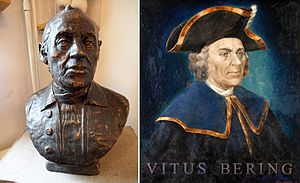
Vitus Bering
Post-mortem rekonstruktion af Vitus Berings ansigt
"Vitus Jonassen Bering; russisk navn Иван Иванович Беринг var en marineofficer i russisk tjeneste og opdagelsesrejsende af dansk herkomst. Han omtales som ""Zarens danske Columbus"" og beviste blandt andet, at Asien og Nordamerika ikke er forbundet.